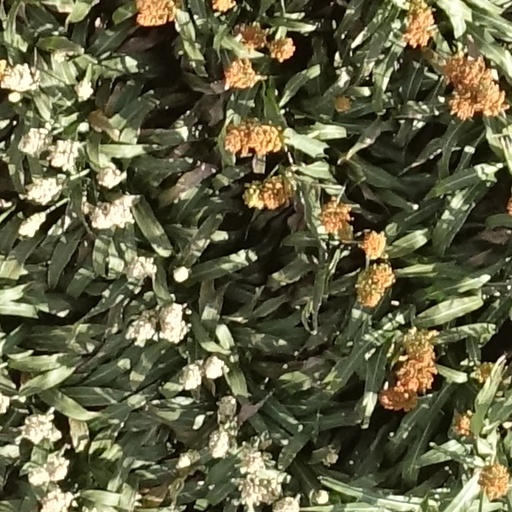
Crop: sorghum